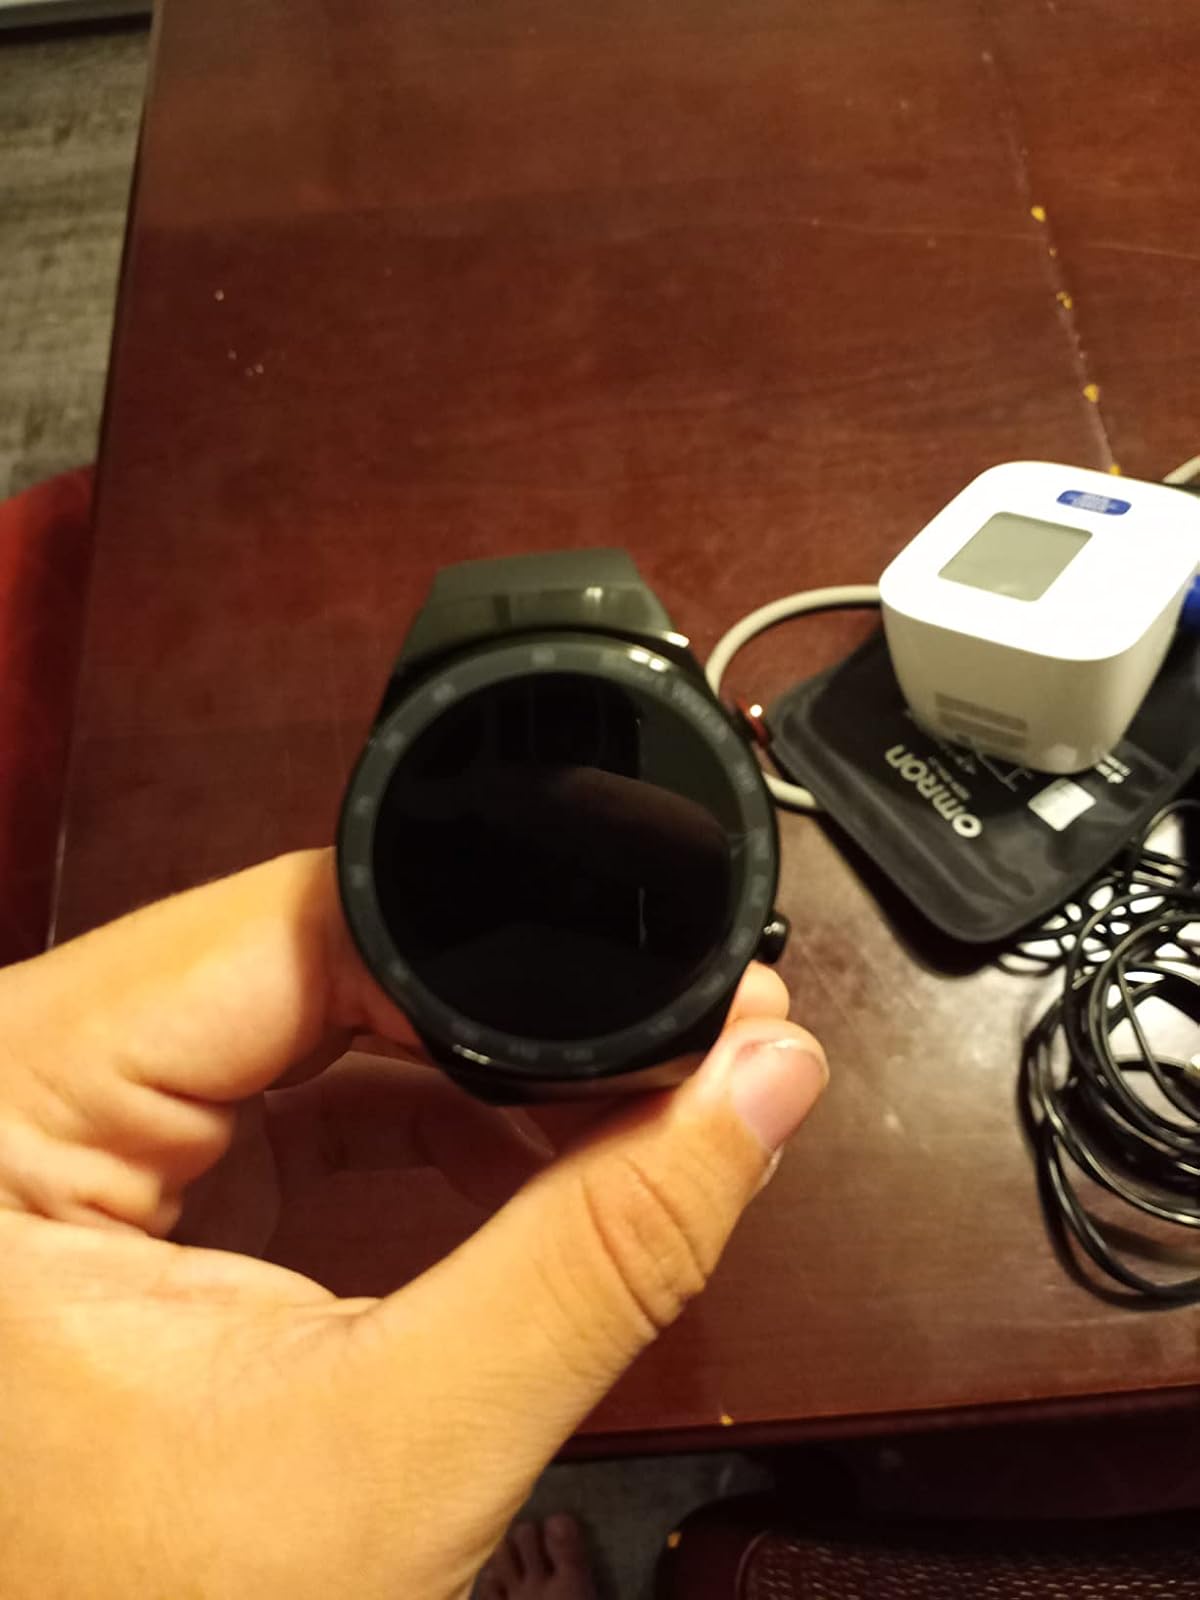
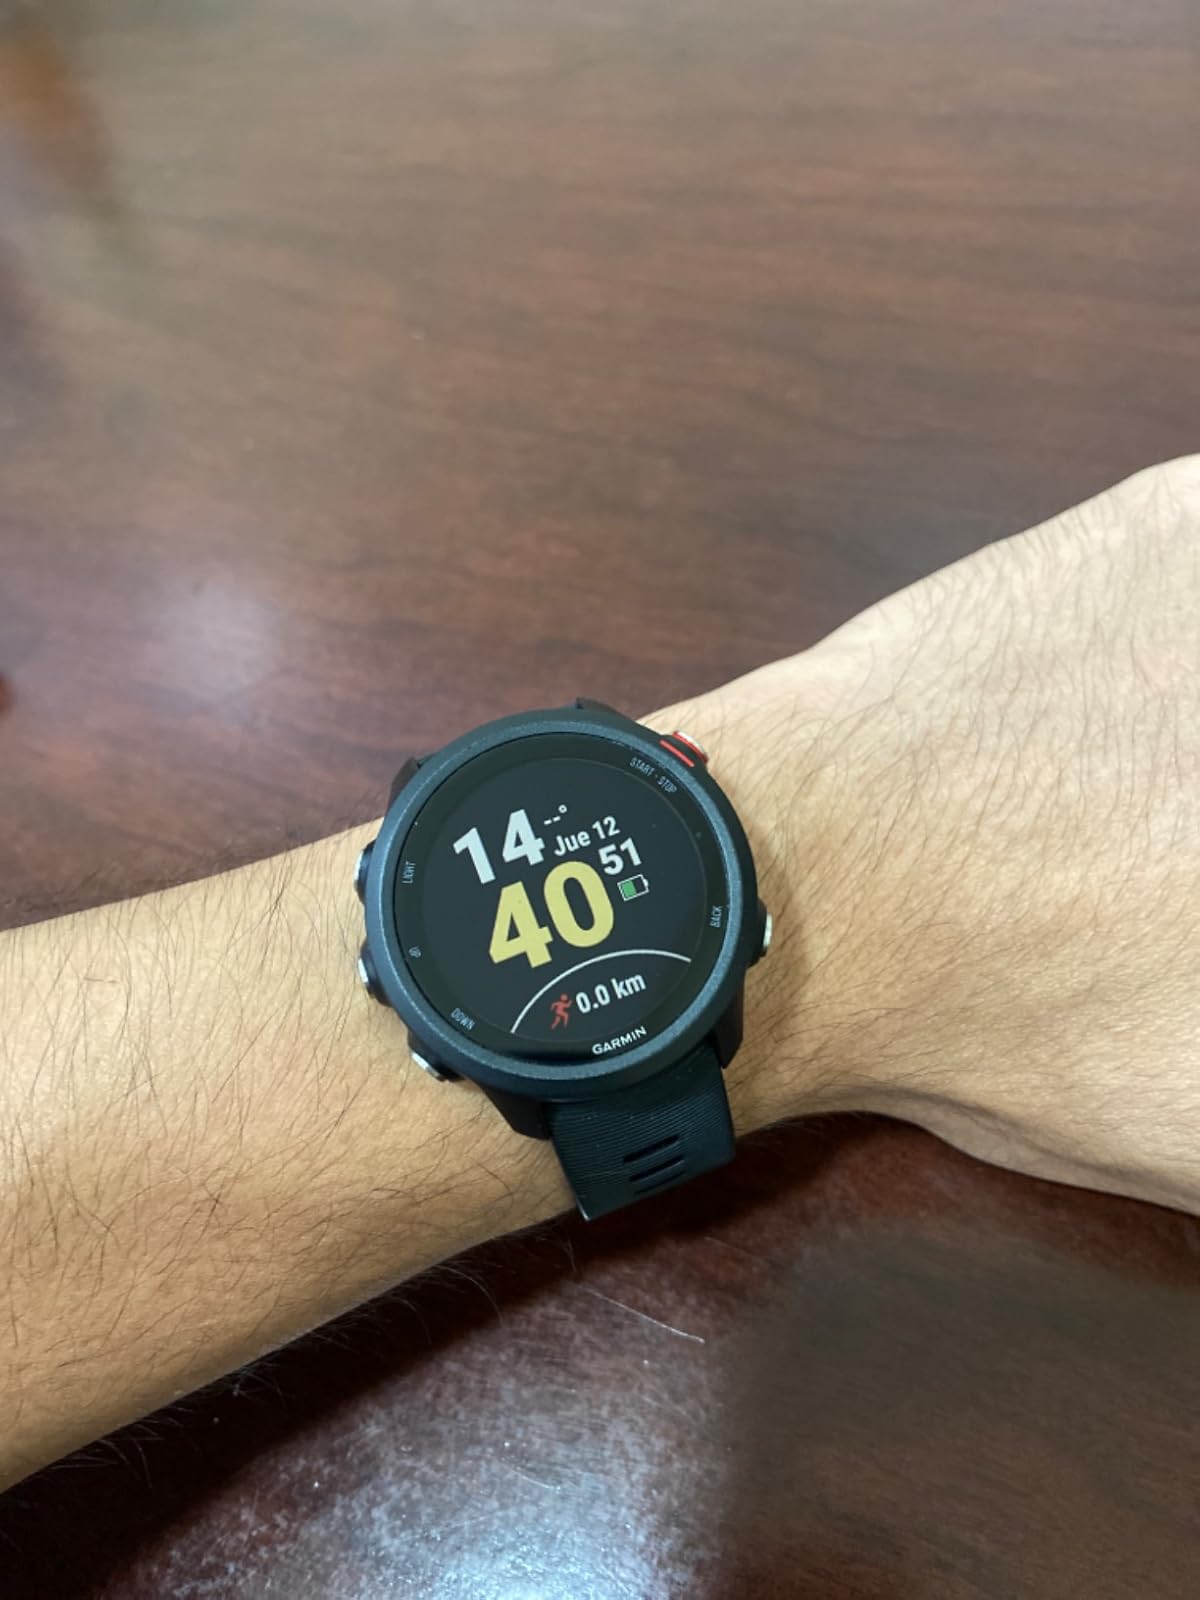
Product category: smartwatch
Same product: no